Dimitrios Makris

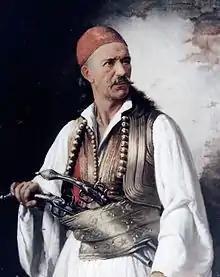
A portrait of Dimitrios Makris.

Dimitrios Makris (1772–1841) was a Greek klepht and armatolos who was one of the most powerful chieftains in West Central Greece. He joined the Filiki Eteria and became a revolutionary during the Greek War of Independence.